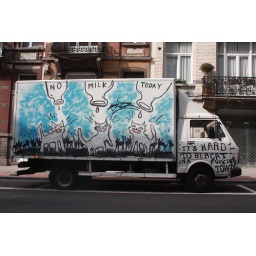
I love this one. Saw this truck parked up the street from the European Commission in Brussels.